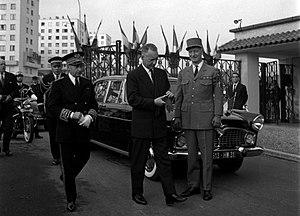
L'ENICA de Toulouse. Le 21 Octobre 1963. Vue de Pierre Messmer, ministre des Armées, en déplacement à Toulouse pour l'inauguration de l'ENICA.
L’école nationale supérieure d’ingénieurs de constructions aéronautiques est une grande école d’ingénieurs implantée à Toulouse. Elle s'est rapprochée fin 2007 de l'École nationale supérieure de l'aéronautique et de l'espace pour donner naissance à une école commune : l'Institut supérieur de l'aéronautique et de l'espace.